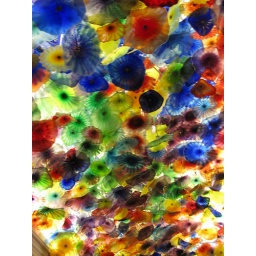
A glass flower sculpture in the ceiling at the lobby.